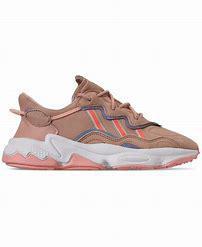
Brand: adidas
Model: Ozweego Athletic